Alligator Rivers

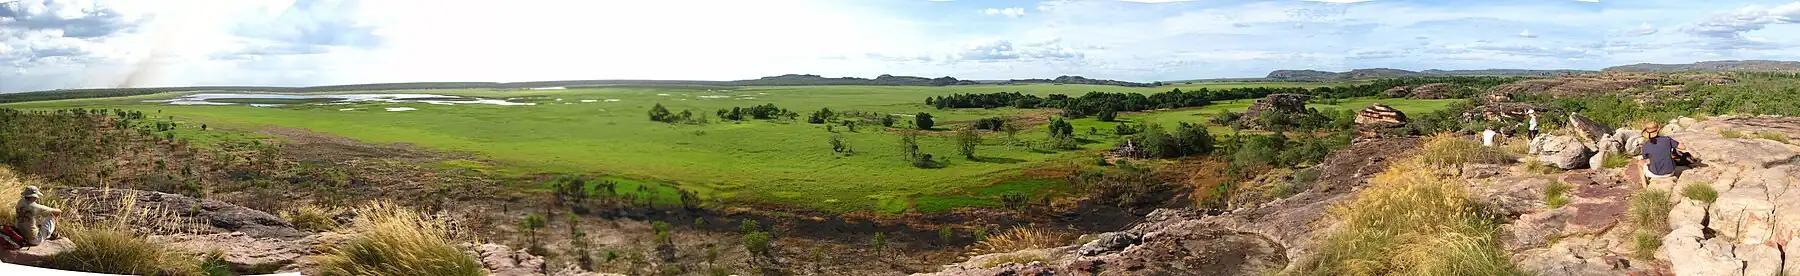
Panorama from Ubirr Rock

Like much of northern Australia, the Alligator Rivers region has a monsoon climate. The dry season lasts between May and September while the wet season lasts between November and March. April and October are transitional periods between the two seasons. Annual rainfall at Jabiru is around , with almost all of it falling during the wet season. During the wet season, the prevailing winds are westerly to northwesterly, while they are easterly to southeasterly during the dry season.